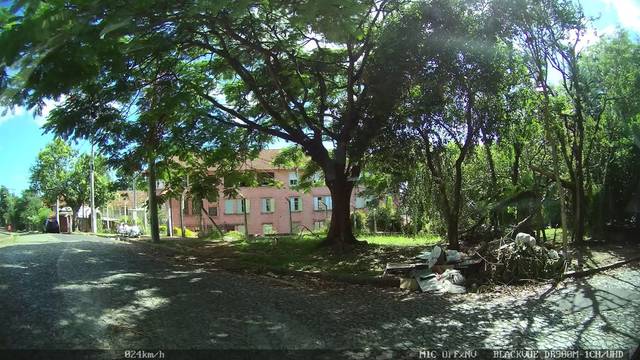
Region: Brazil
Coordinates: -30.013, -51.175